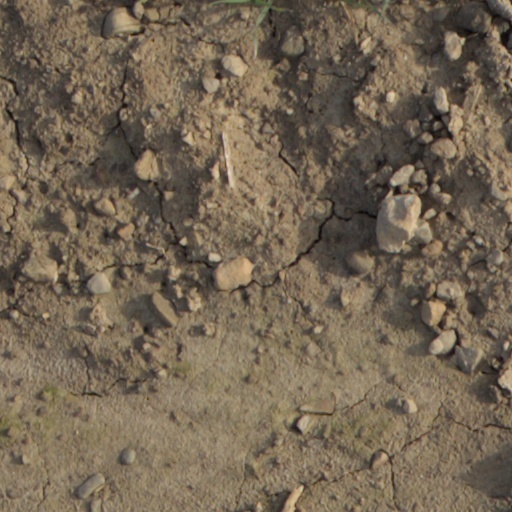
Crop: wheat